Vladimír Jindřich Bufka

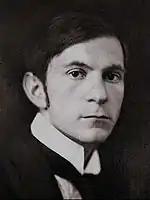
Vladimír Jindřich Bufka, self-portrait, around 1910.

Vladimír Jindřich Bufka (16 July 1887, Olomouc-Pavlovičky – 23 May 1916, Prague) was a Czech photographer and popularizer of photography as well as an important exponent of pictorialism in Czech photography during the early 20th century. Bufka's creative works span a wide range; he practiced landscape photography, architectural photography, photojournalism, still life photography, portrait photography, astrophotography and photomicrography. He was familiar with various photography techniques of the time including gum bichromate, platinum print, bromoil process and autochrome. He also gave lectures and seminars on photography, contributed to various specialized magazines and published a number of books. He died of leukemia at the age of 28.